Otto Rosenberg (writer and activist)

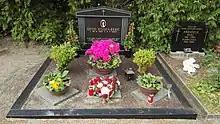
Otto Rosenberg's grave at the Neuer St Michael Friedhof, Berlin

In 1970, Rosenberg founded the Berlin-Brandenburg State Association of German Sinti and Roma, and he remained chairman until his death. Rosenberg frequently talked about his experiences in German schools.